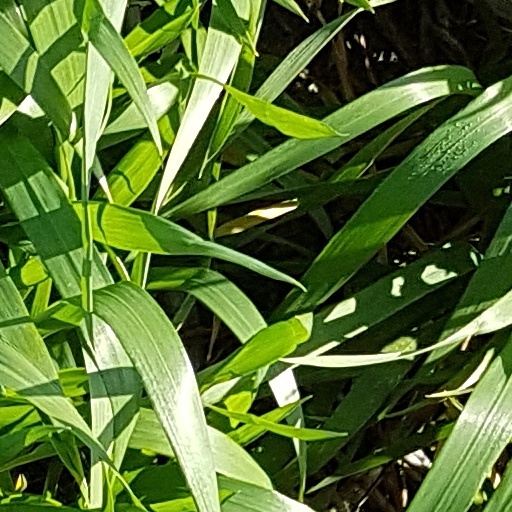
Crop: wheat